Sardinia Street, Lincoln's Inn

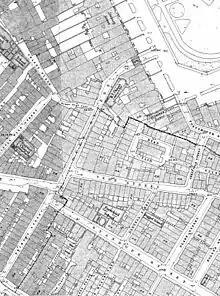
Sardinia Street on an 1870s Ordnance Survey map when it was still known as Duke Street.

Duke Street was built up from the mid 1600s. The land it is built on came into the ownership of Humphrey Weld in 1652 who built a house which he let in 1661 on a 21 years' lease. By 1658, Wenceslas Hollar's plan showed Duke Street fully built.